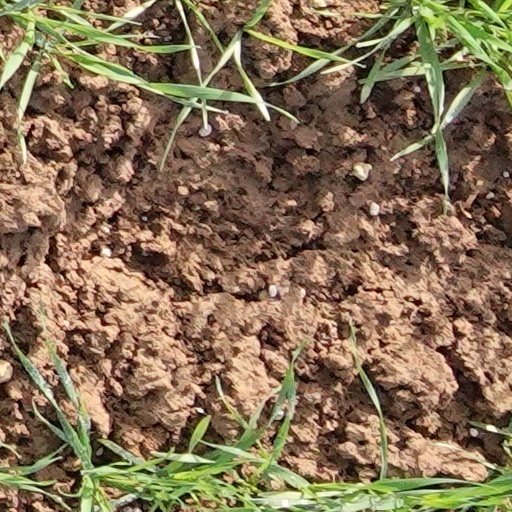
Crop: wheat